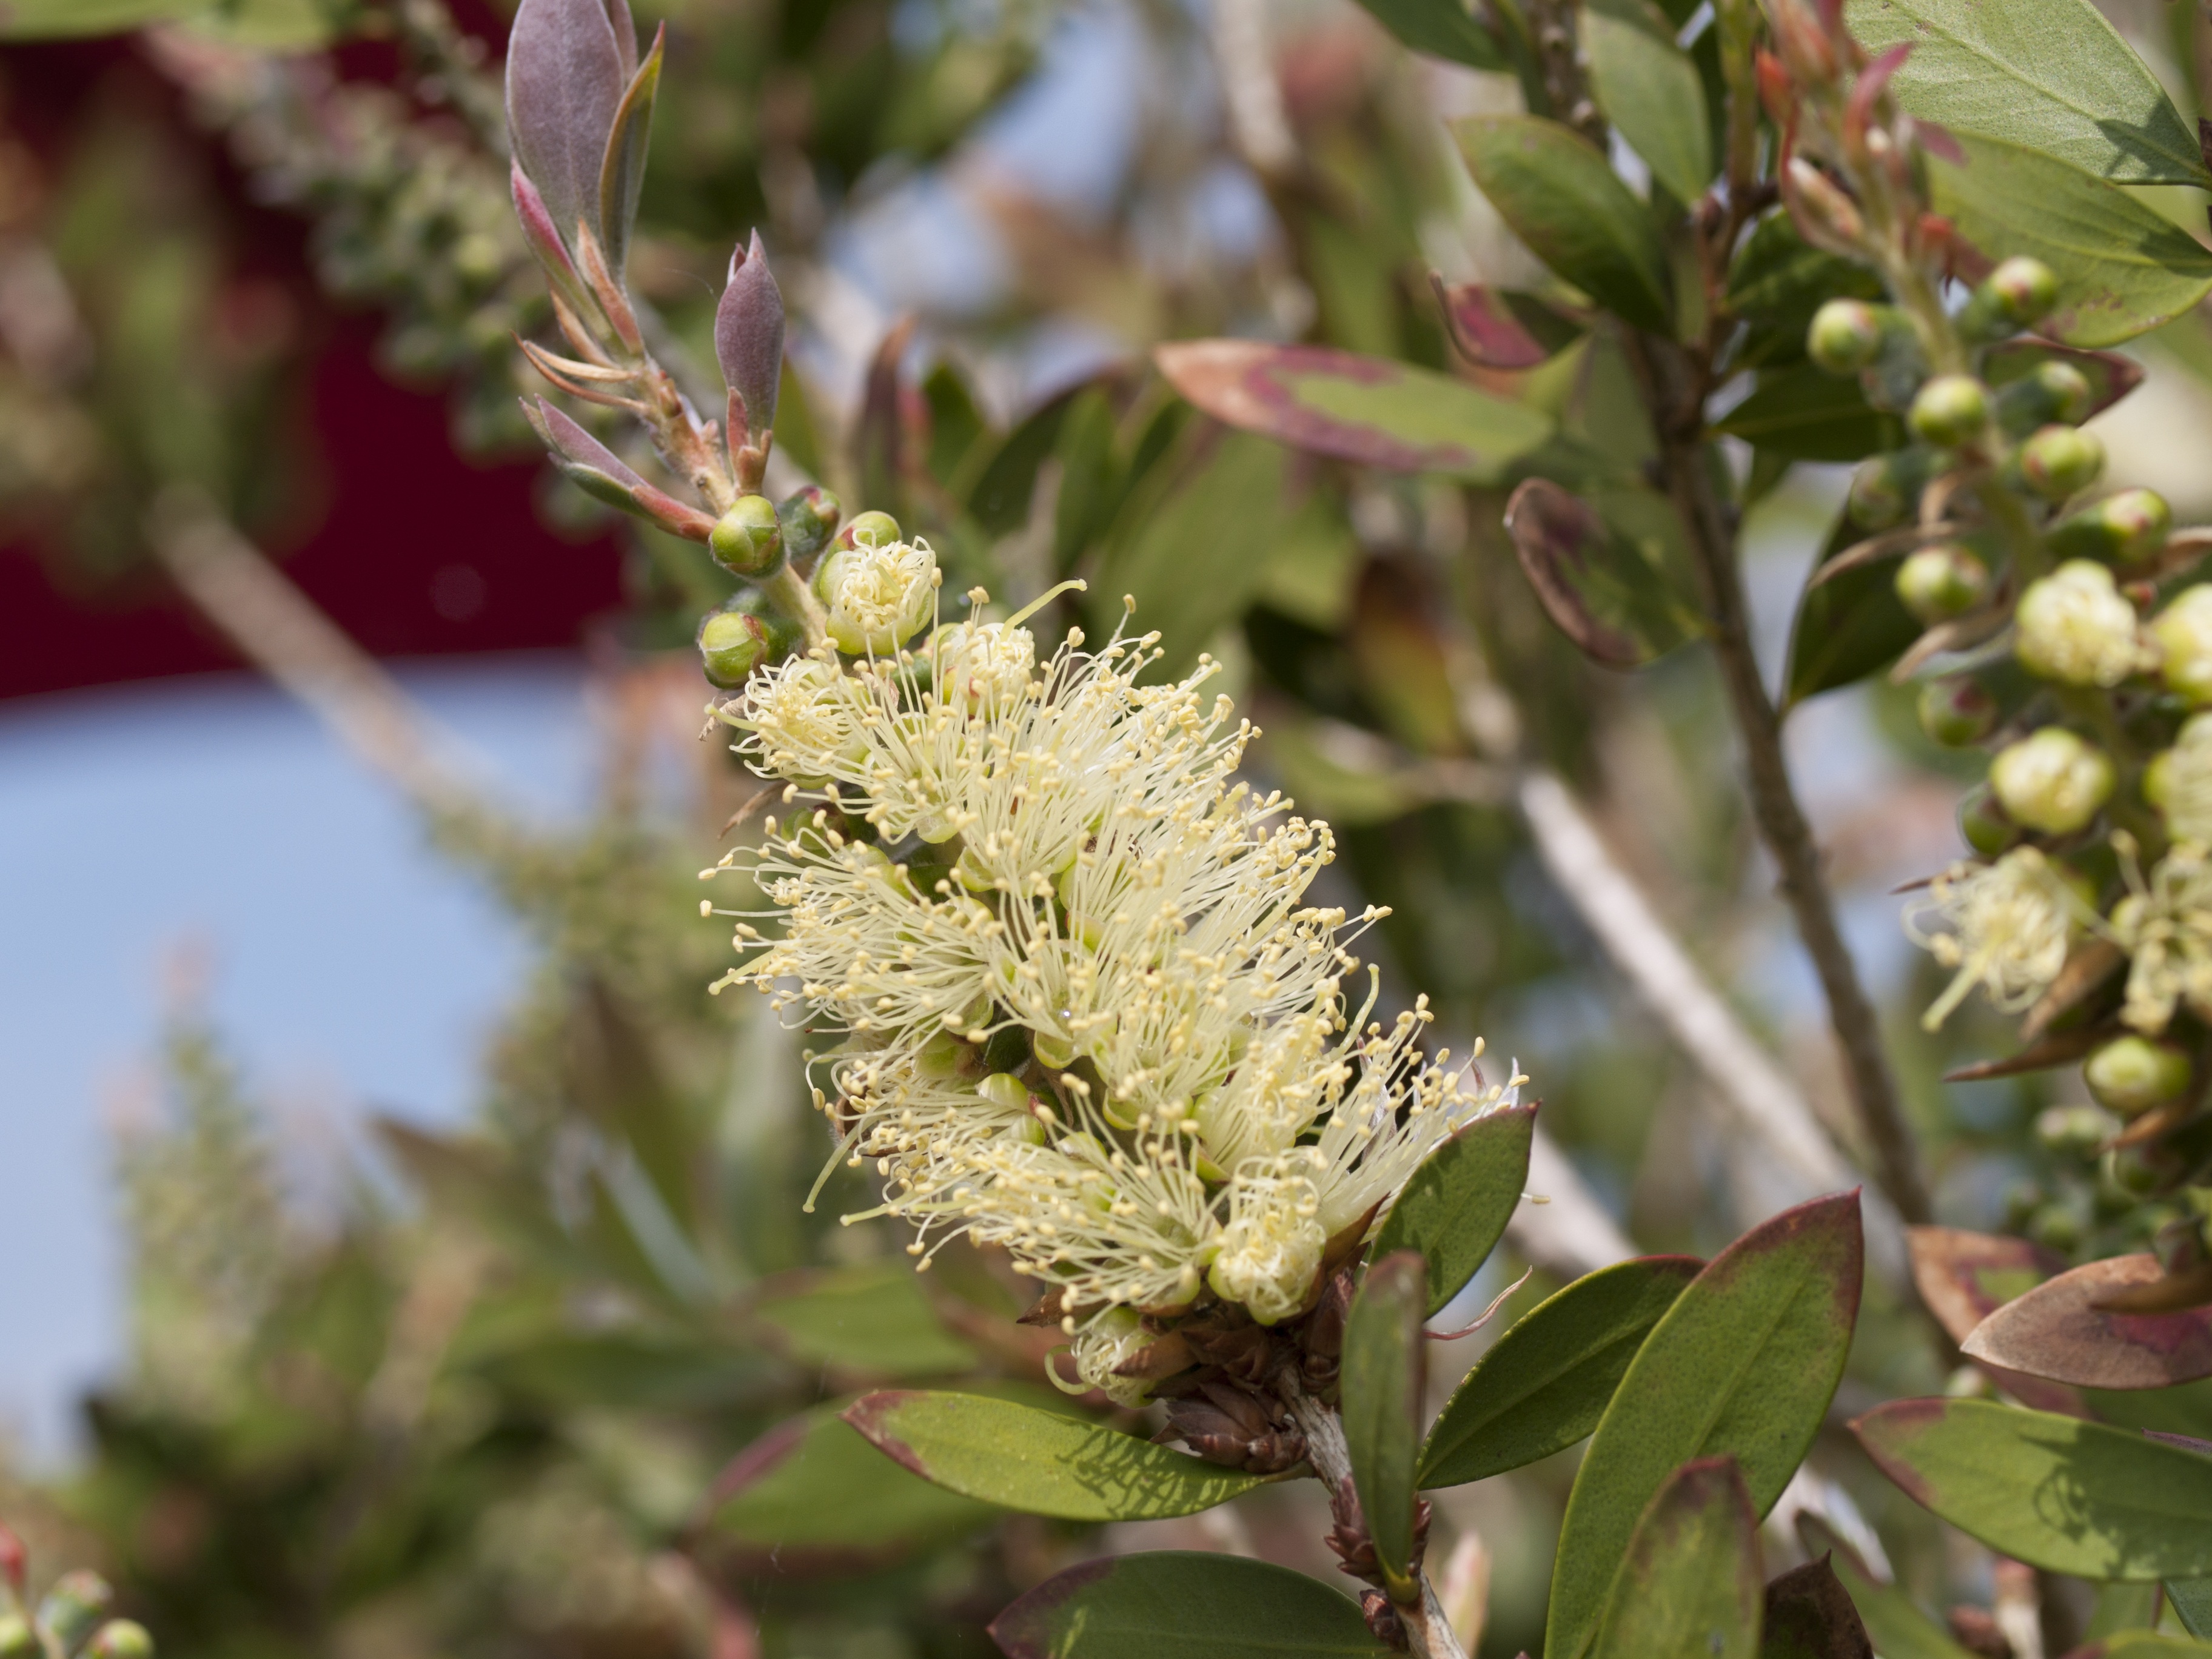
tree, branch, blossom, plant, fruit, leaf, flower, bloom, brush, summer, floral, bush, food, spring, green, produce, color, evergreen, botany, yellow, garden, flora, australia, native, shrub, vibrant, flowering plant, bottlebrush, bottle brush, woody plant, land plant